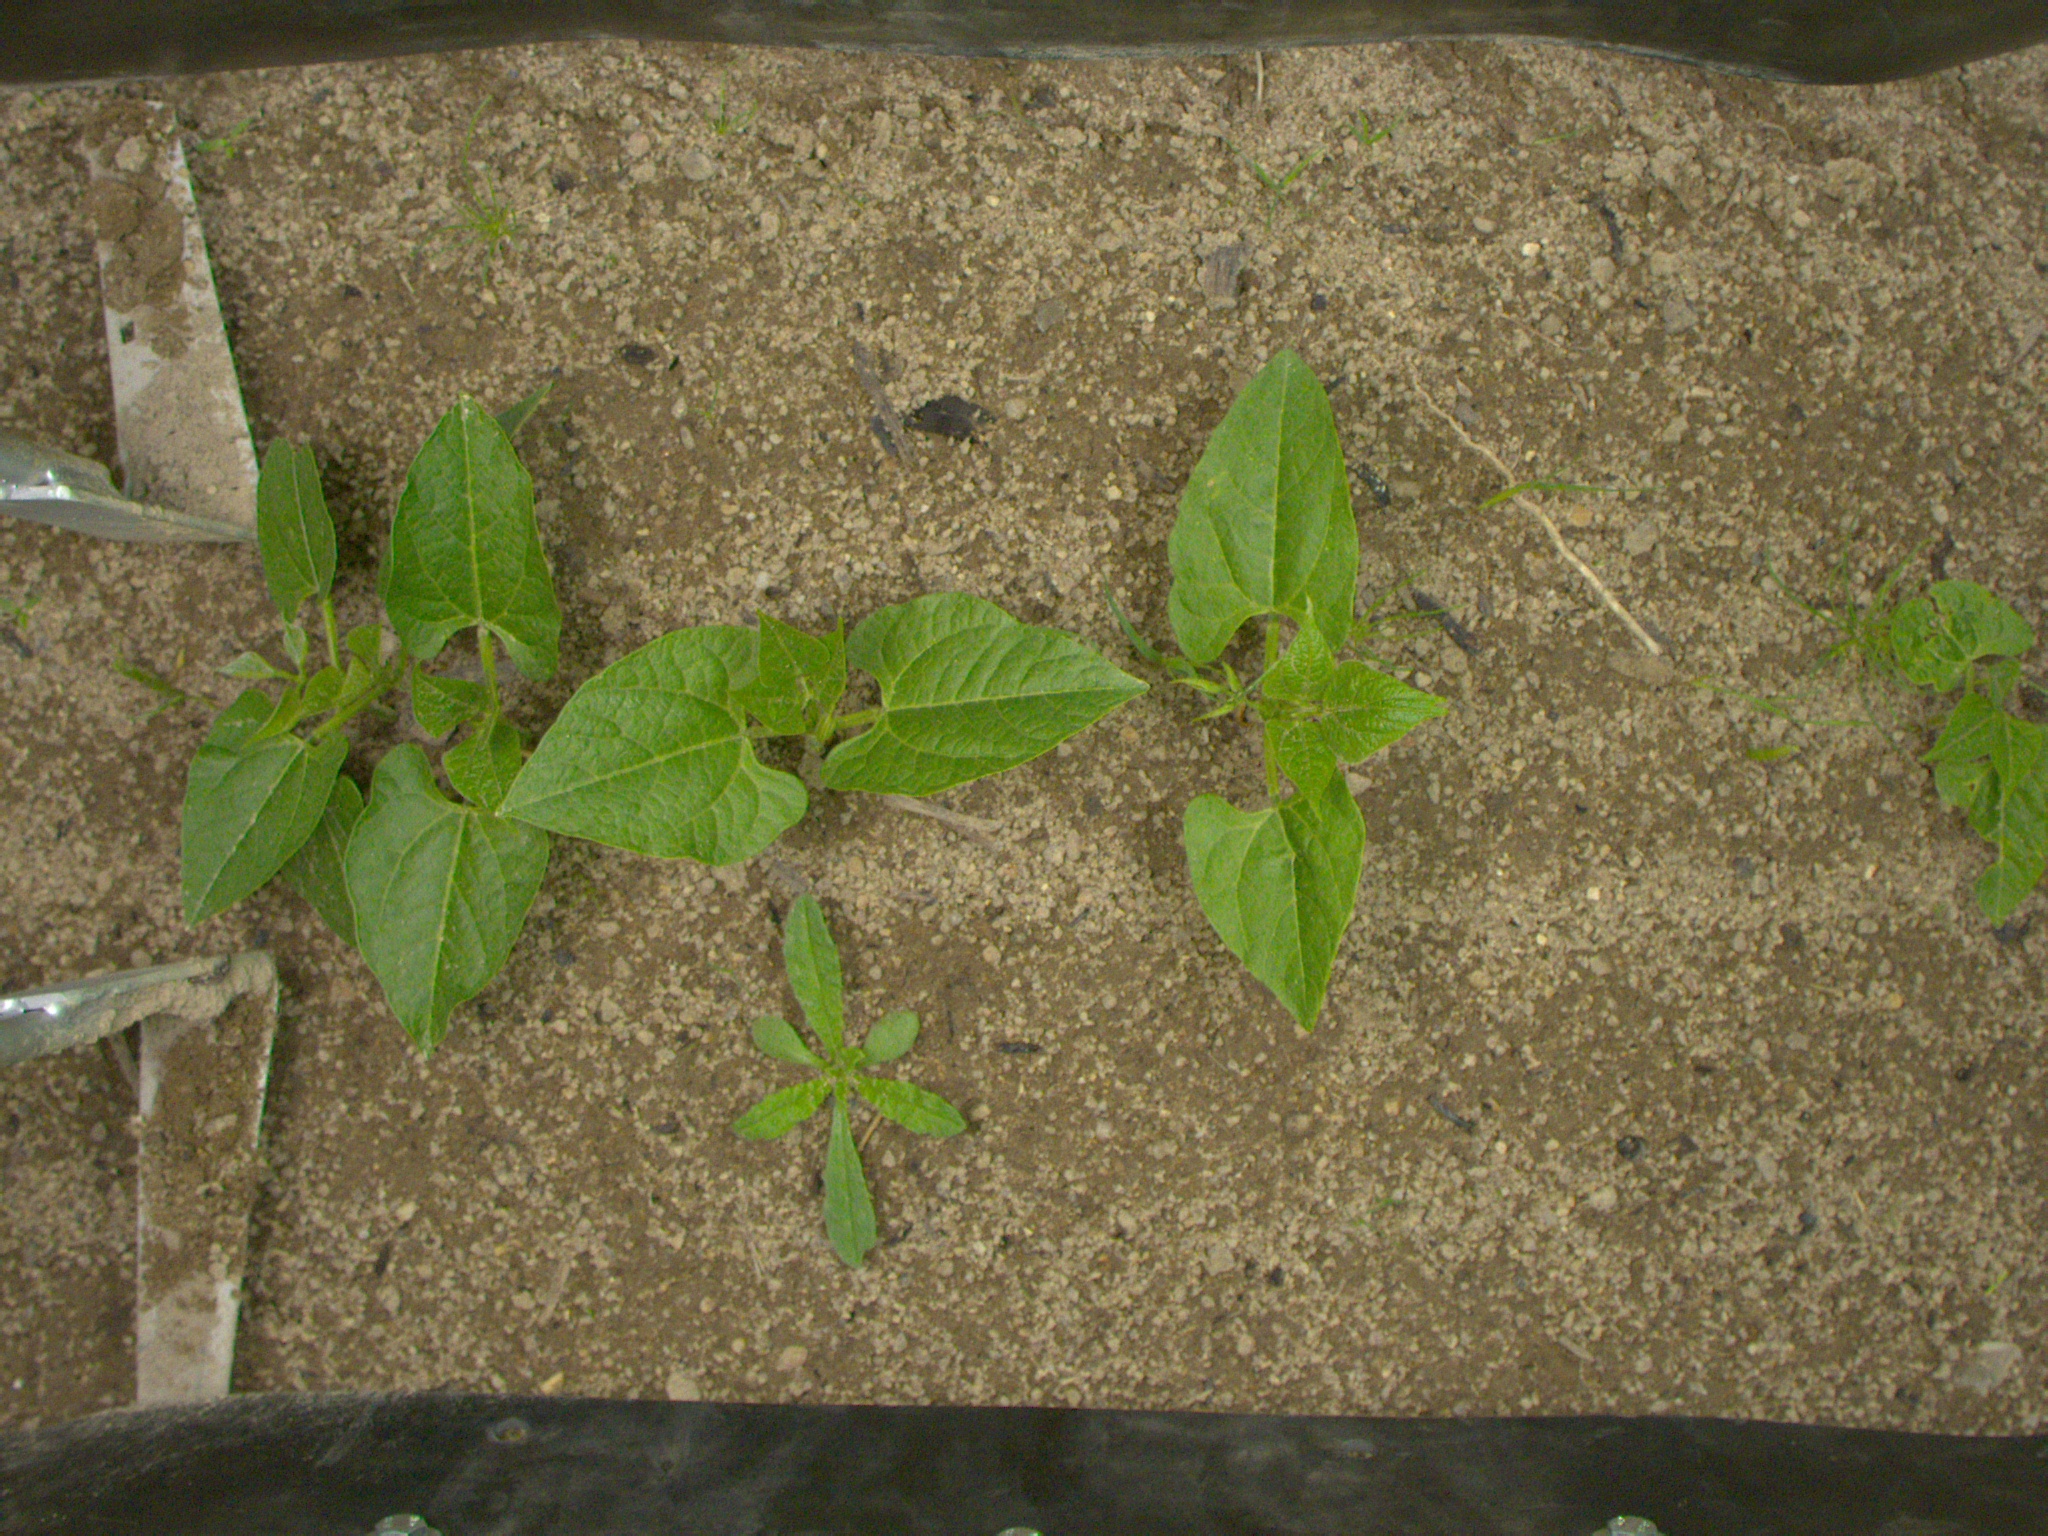
Crop: bean
Objects: bean, bean, bean, bean, bean, stem_bean, stem_bean, stem_bean, stem_bean, stem_bean